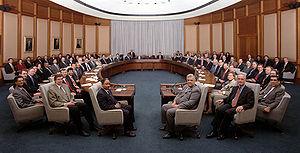
Une restructuration est une opération par laquelle un ensemble organisé voit sa structure organisationnelle remaniée en vue d’atteindre une nouvelle configuration.